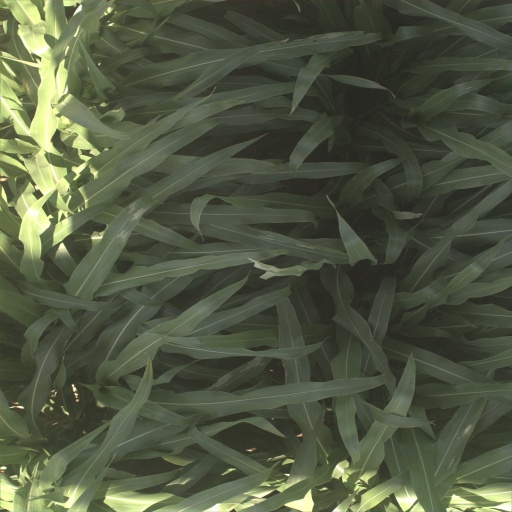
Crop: sorghum